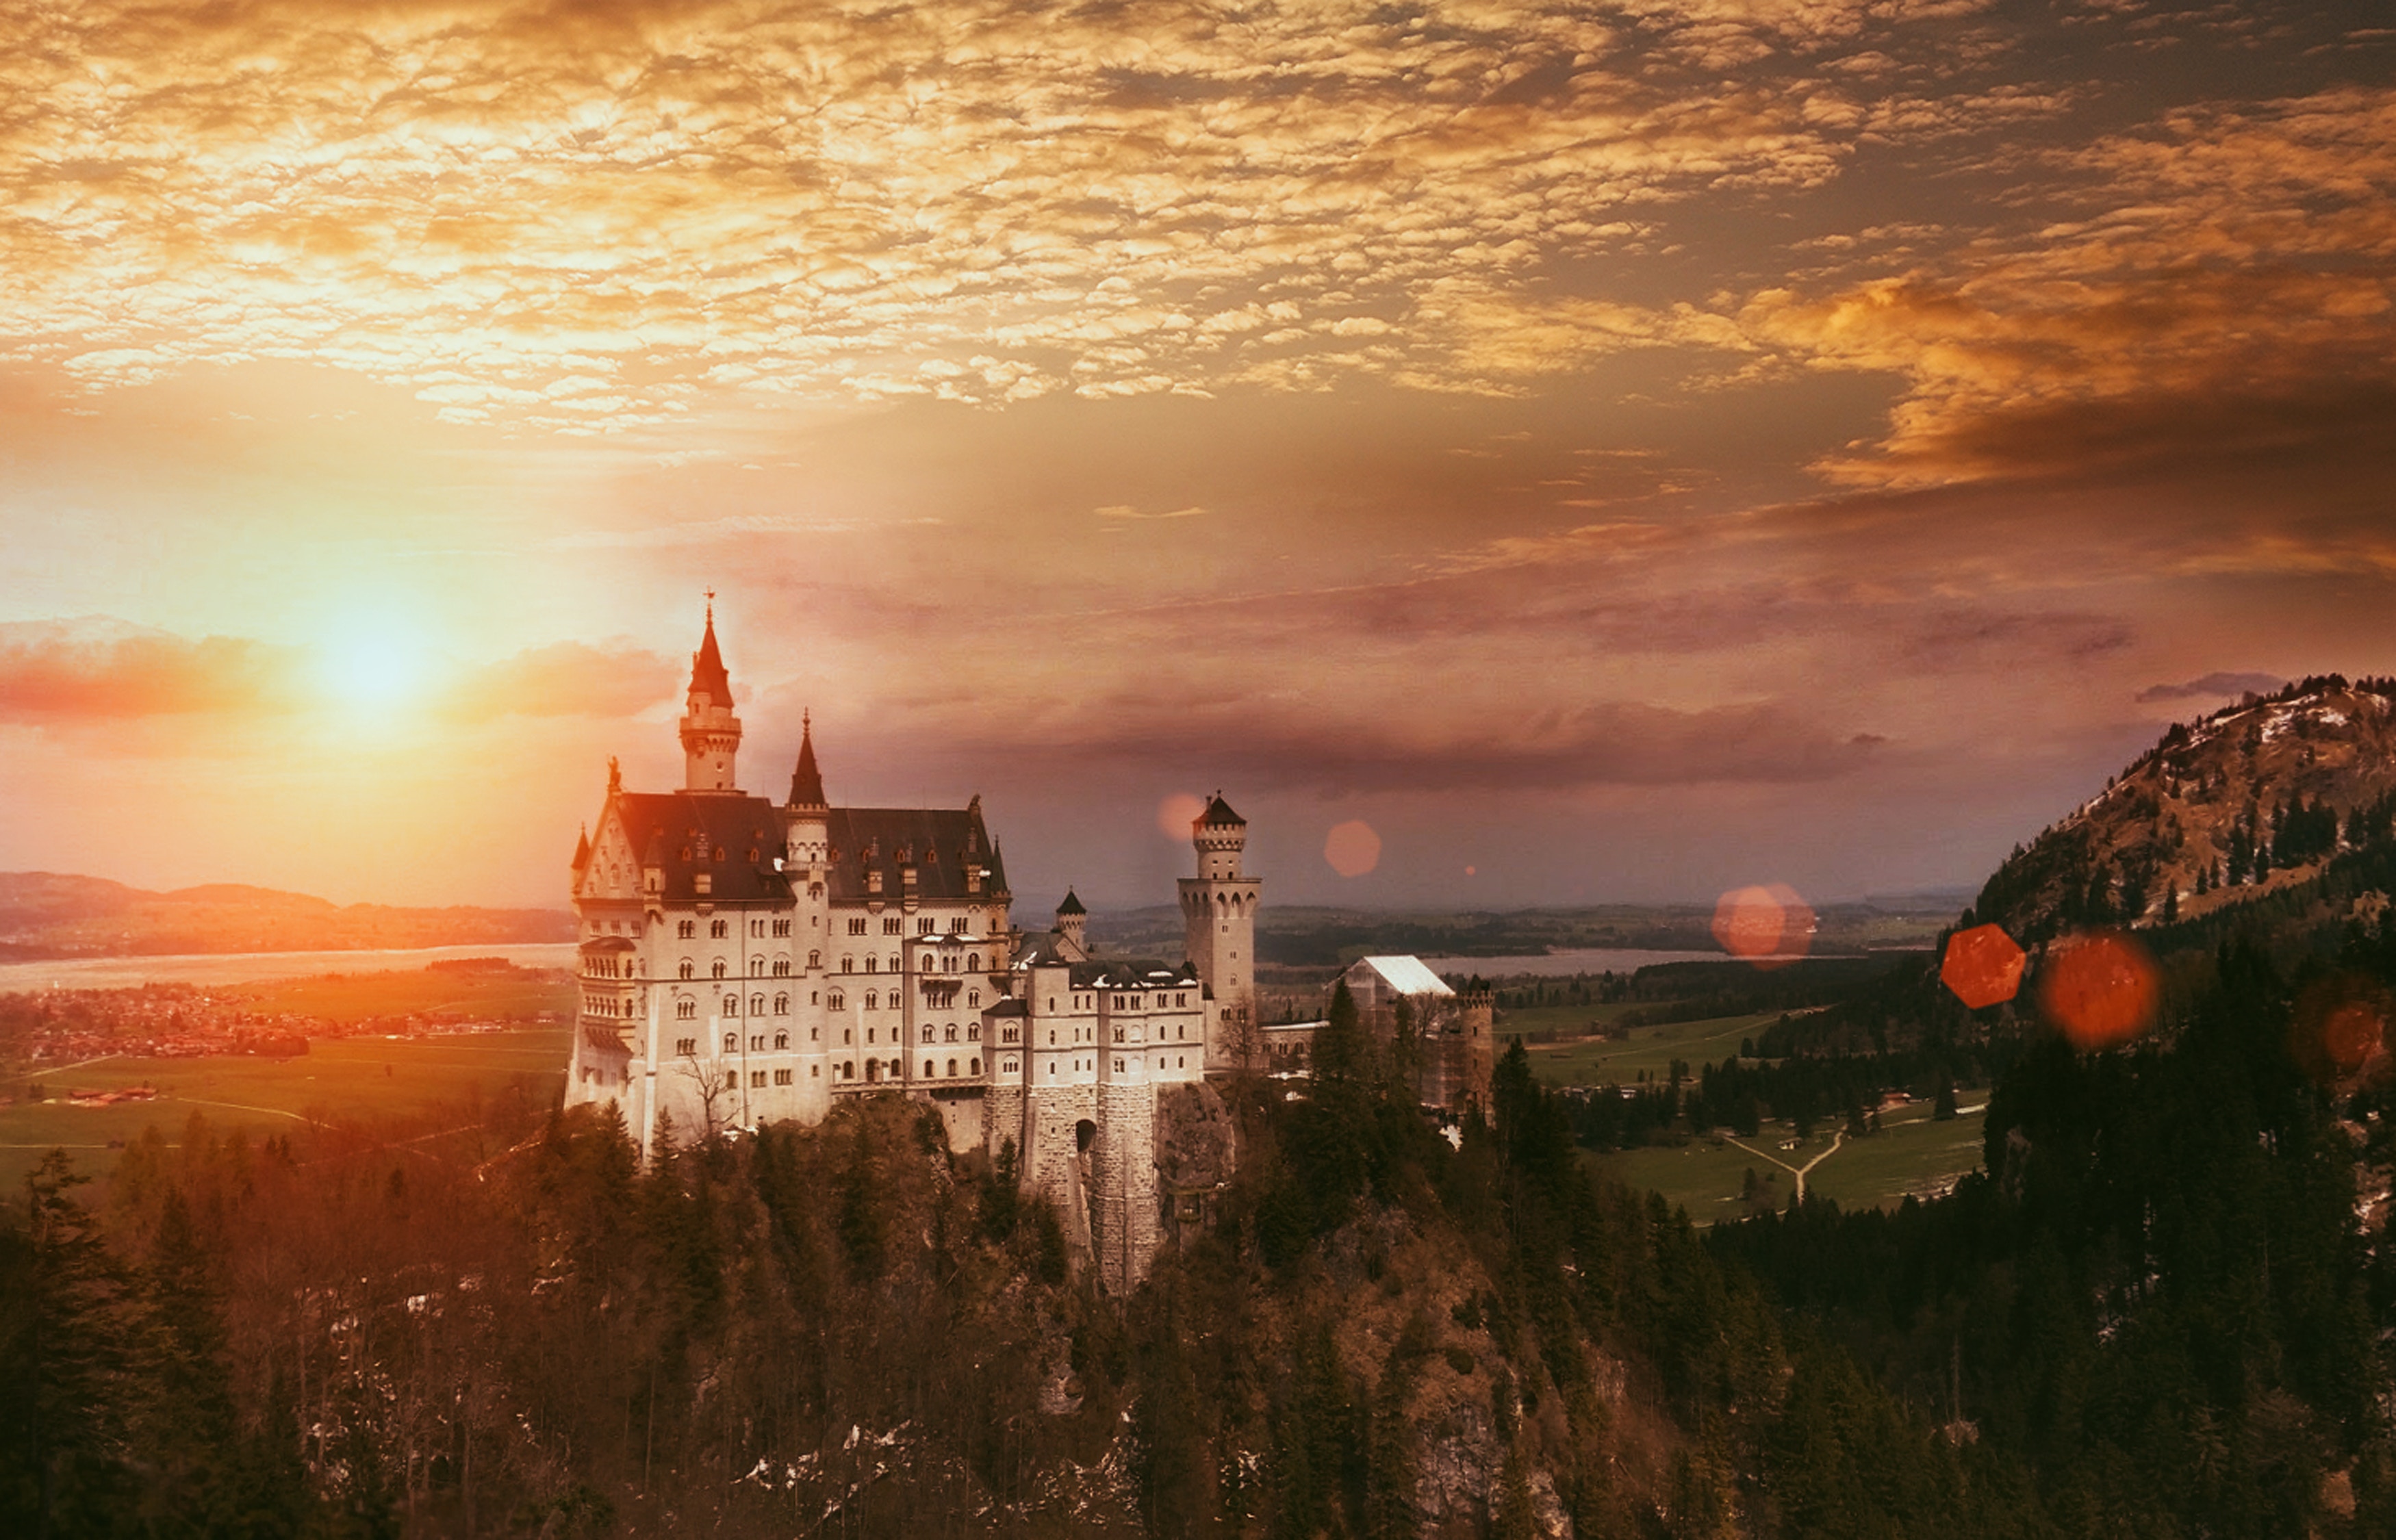
landscape, horizon, cloud, sky, sunrise, sunset, skyline, sunlight, morning, building, dawn, city, atmosphere, cityscape, dusk, evening, castle, landmark, afterglow, historic site, computer wallpaper, red sky at morning